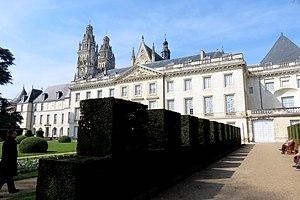
Tours est une ville de l'Ouest de la France, sur les rives de la Loire et du Cher, dans le département d'Indre-et-Loire, dont elle est le chef-lieu. La commune est le chef-lieu de la métropole Tours Val de Loire et constitutive, avec son intercommunalité, de l’une des 22 métropoles françaises officielles.